German AB-Aktion in Poland

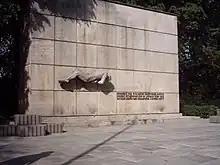
Memorial to victims at Fort Krzesławice

By that time Hitler had also personally charged GG governor-general Hans Frank with keeping Poland under control to avoid any distractions during the upcoming actions on the Western Front. Accordingly, on March 2, 1940, Frank convened a meeting with the military and security leadership and all four leaders of the GG's districts, to announce Aktion AB, its name from the words for "extraordinary pacification" in German. Noting that resistance organisations had already arisen, he warned that "we may wake up one morning and find ourselves overwhelmed by them if we do not soon launch a large-scale attack against at least their leaders." At a meeting six days later he revealed that this initiative came on Hitler's personal orders. "The slightest attempt by the Poles to take action will result in a massive liquidation action against them", he warned. "I would not hesitate to use any method of terror and I would not shrink from any consequences."